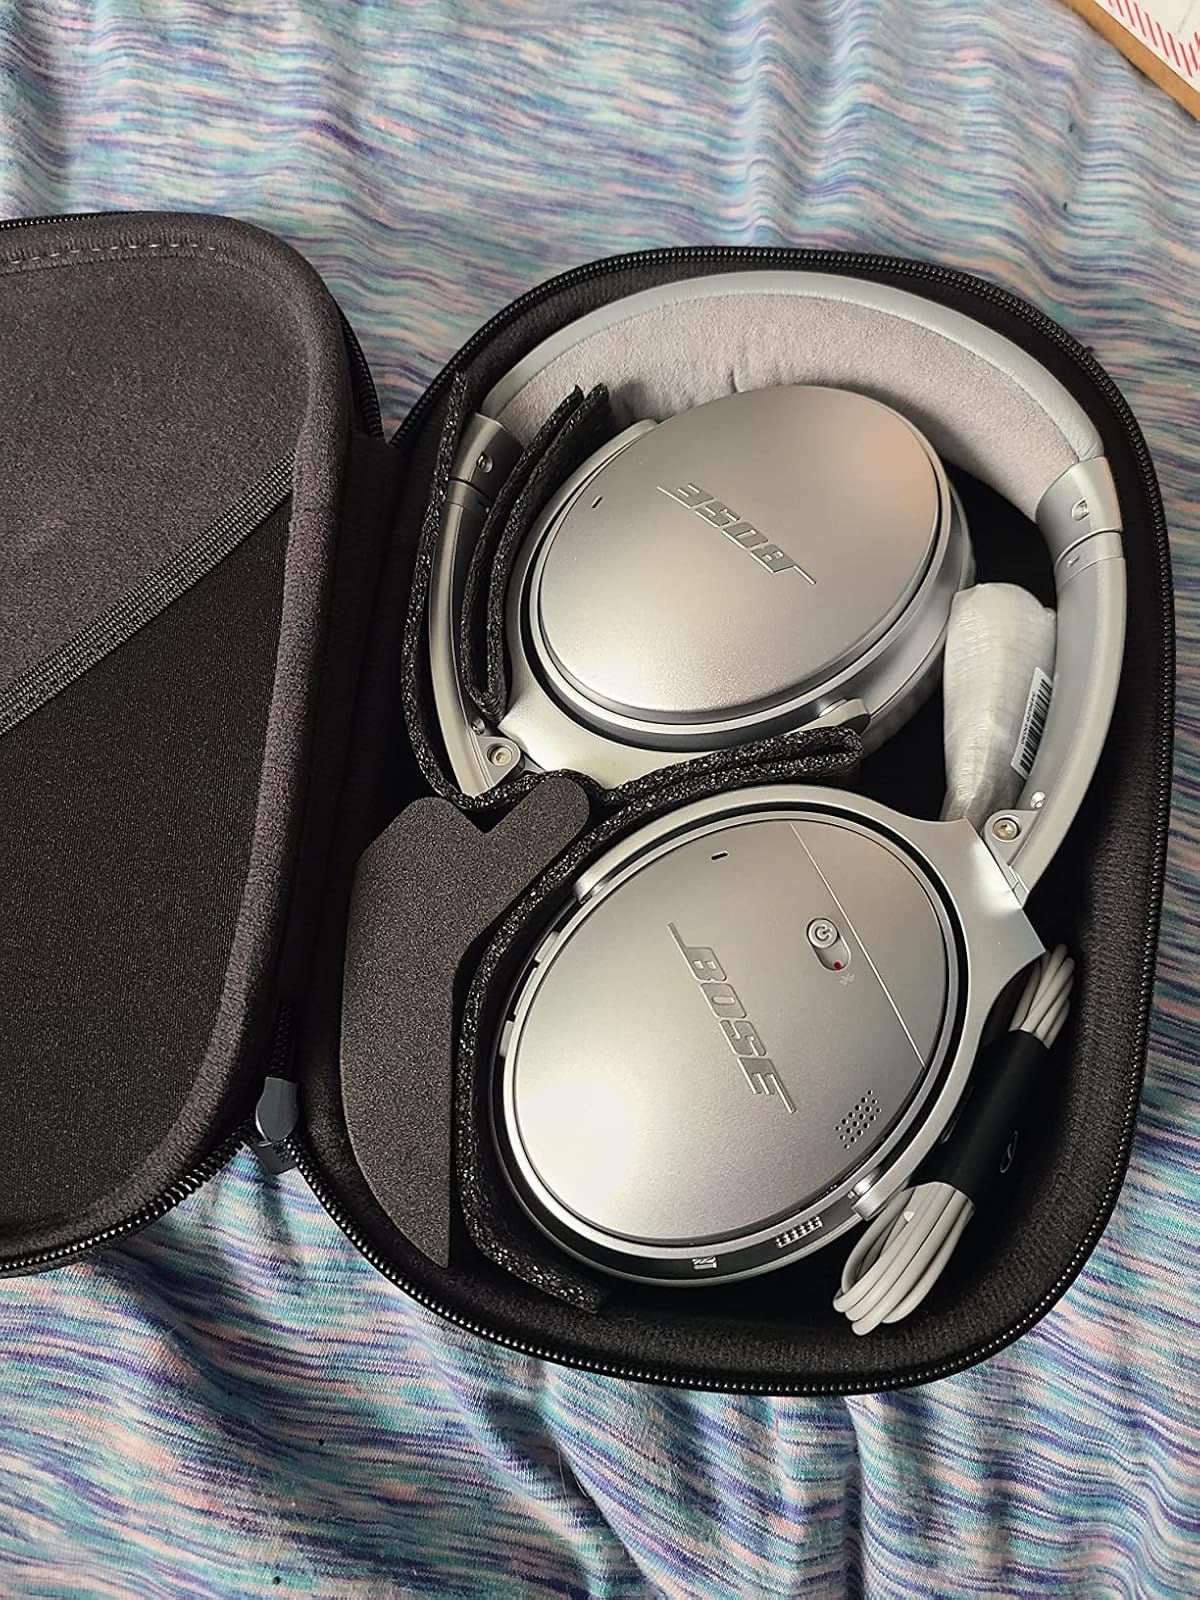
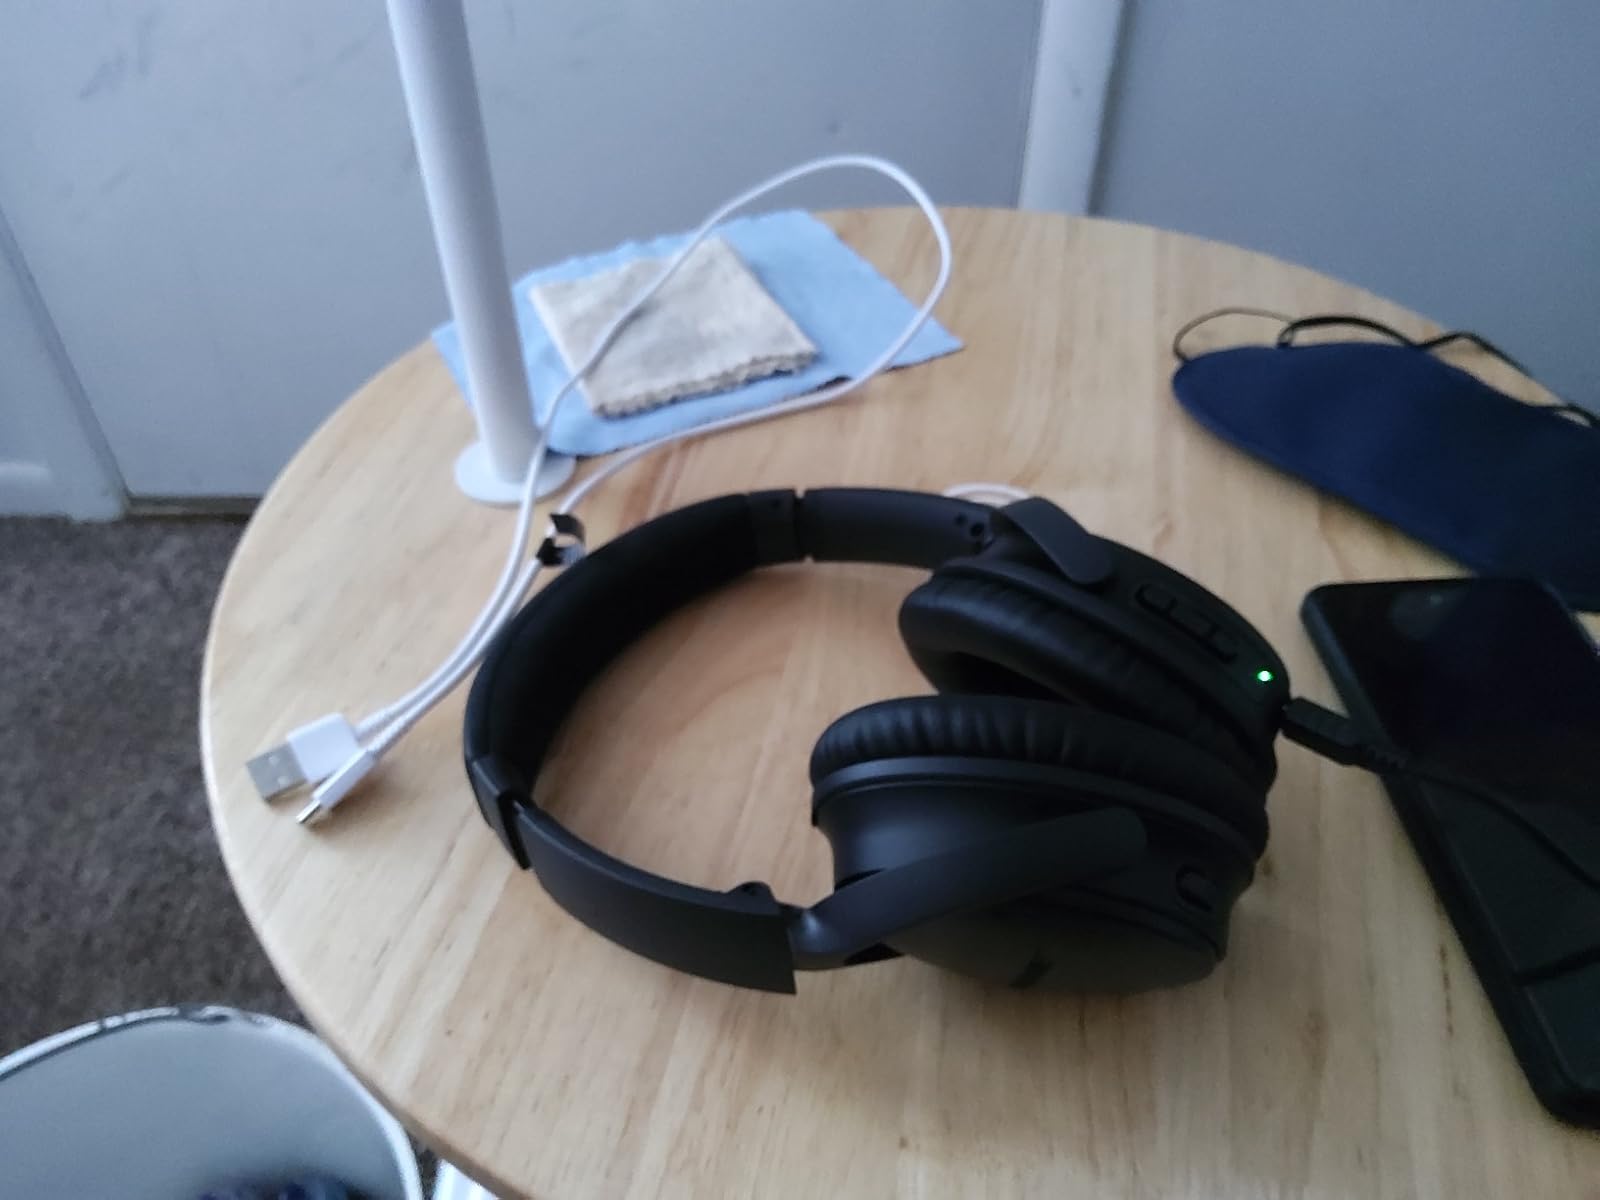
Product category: headphones
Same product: no